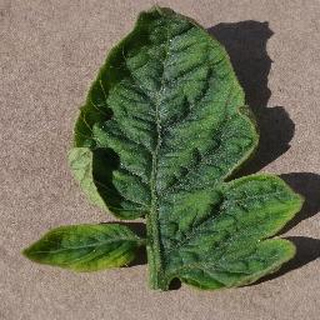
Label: tomato_yellow_leaf_curl_virus